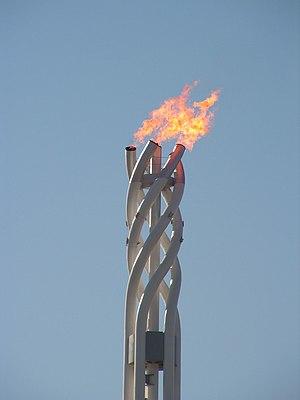
Le Piémont, aujourd'hui région frontalière avec la France et la Suisse, est peut-être une des régions italiennes les plus influencées par ses pays voisins. De nombreuses puissances et surtout la France convoitent cette position stratégique aux pieds des Alpes car il constitue la clef d'accès à l'Italie.